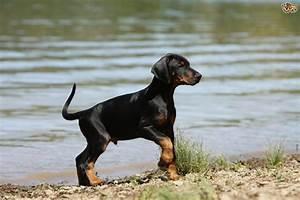
dog